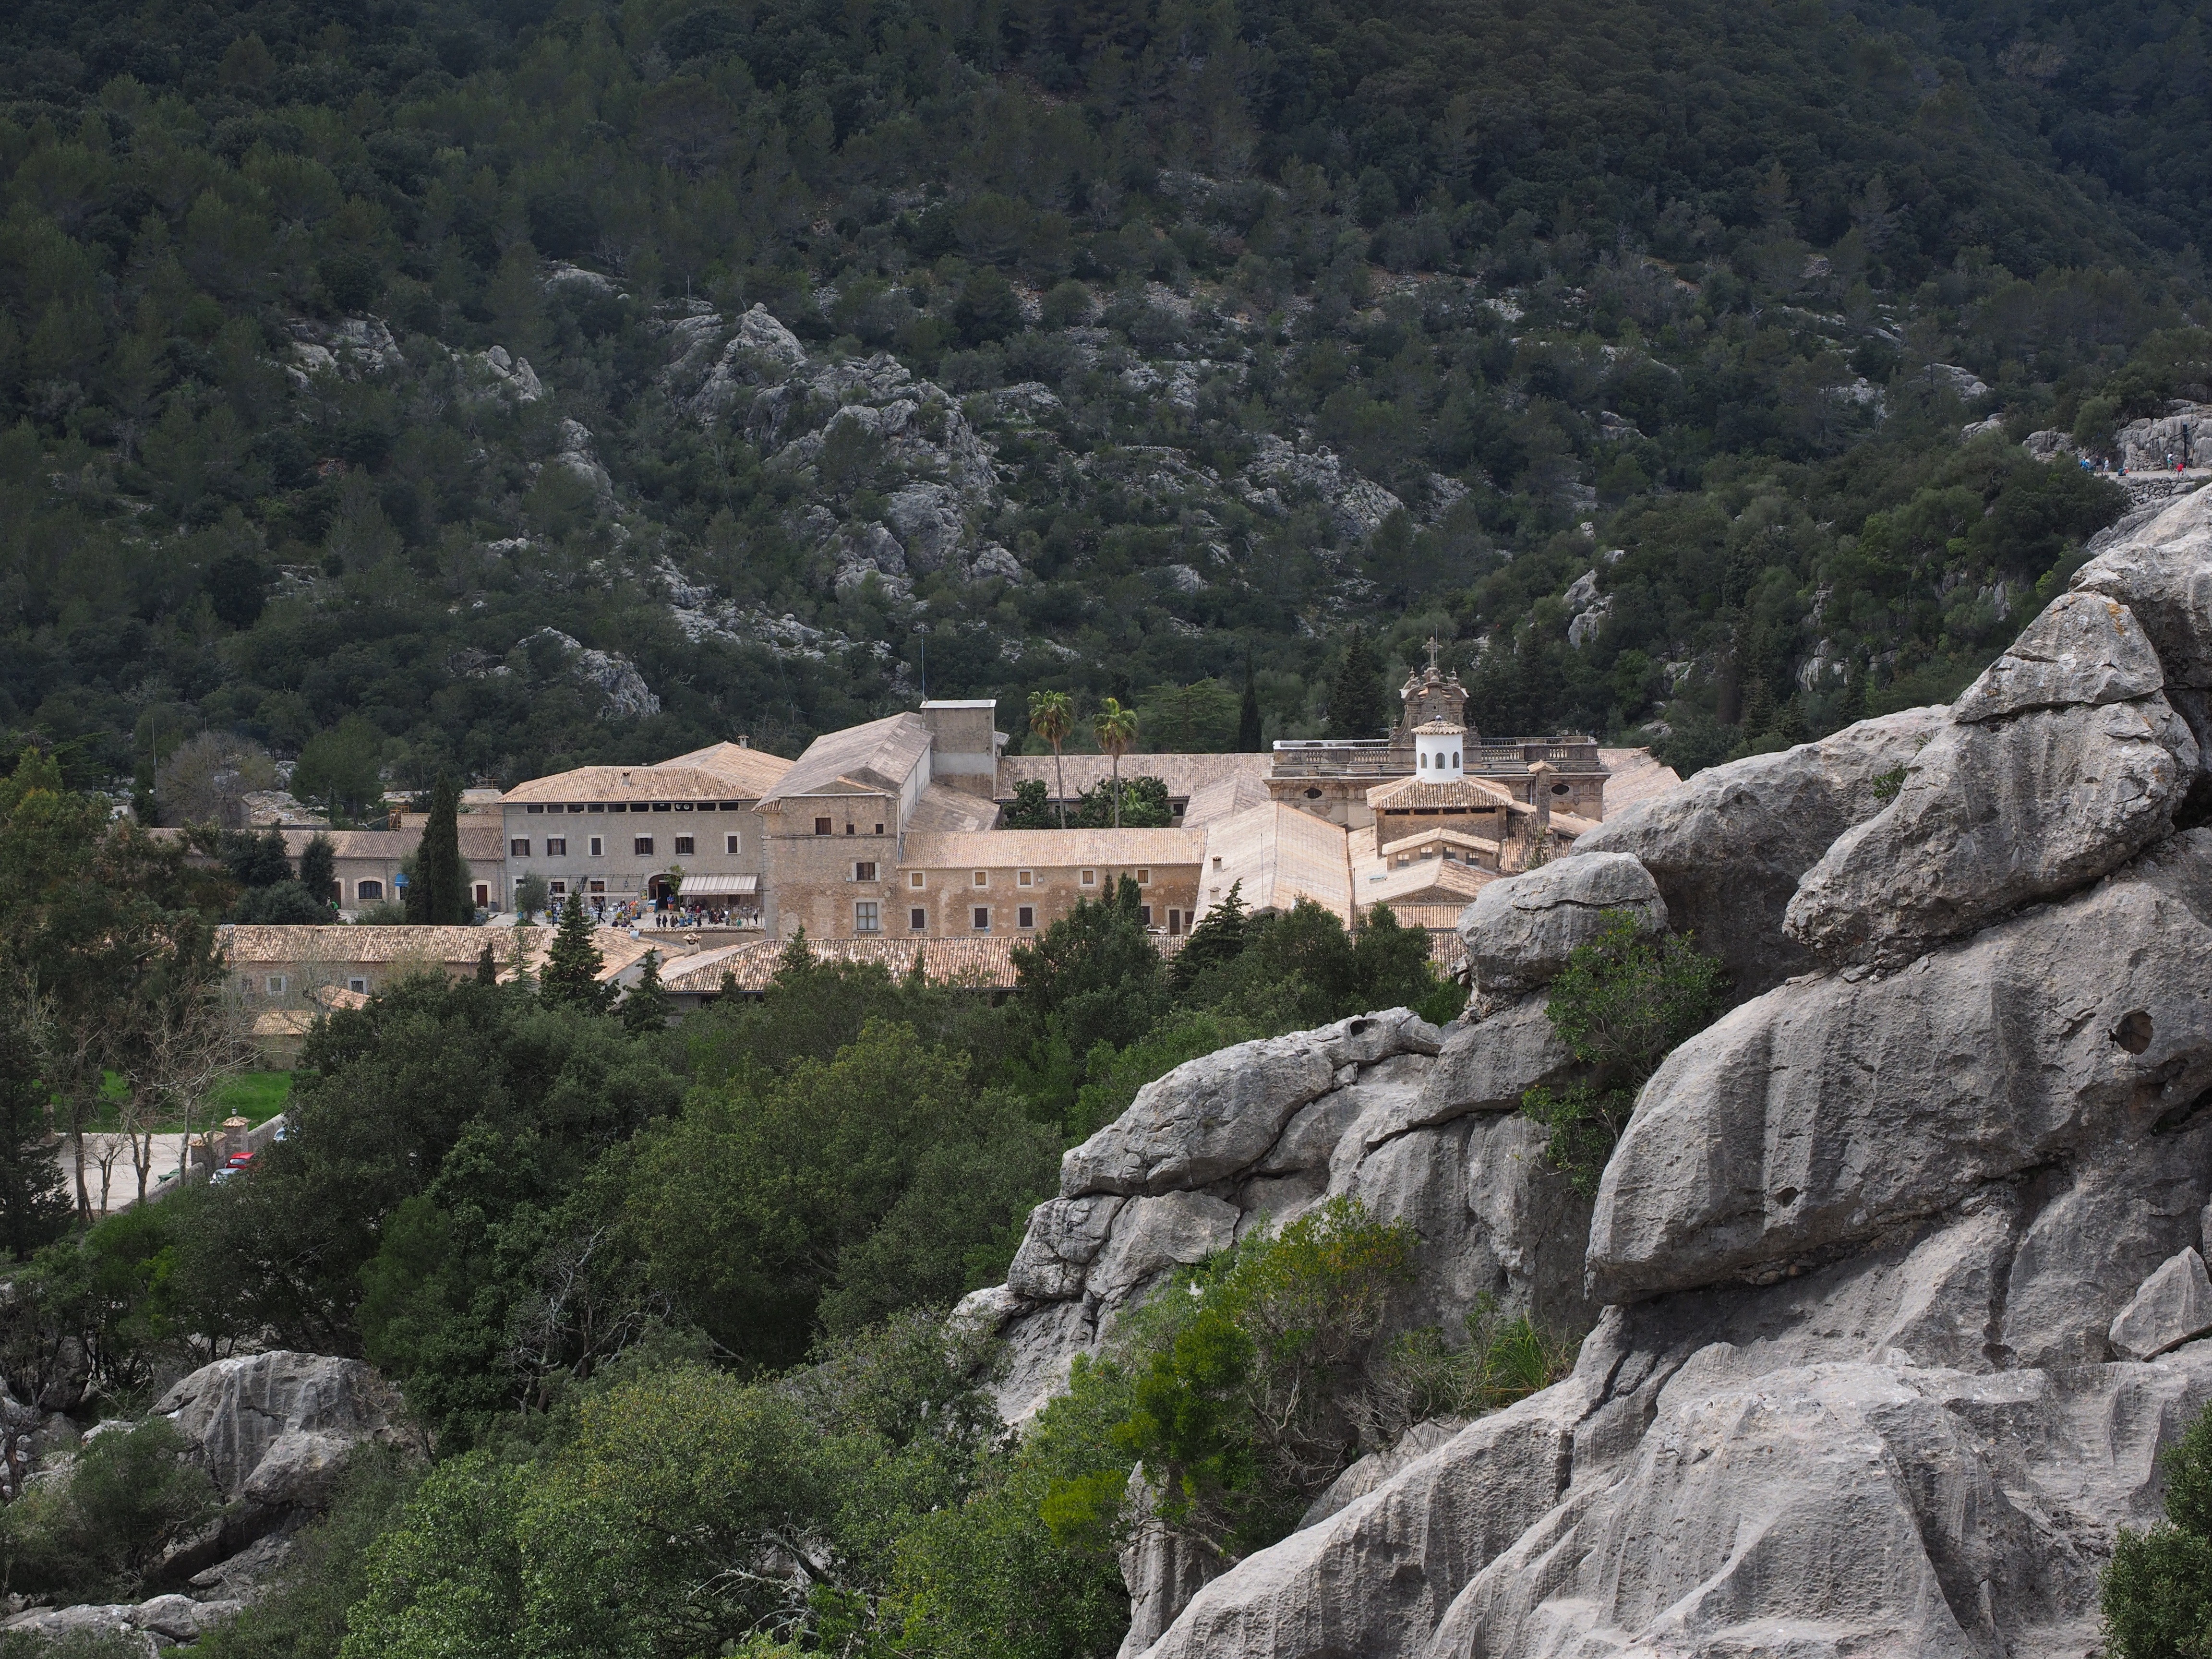
rock, mountain, valley, mountain range, cliff, terrain, geology, ruins, monastery, plateau, sanctuary, mallorca, wadi, fathers, santuari, place of pilgrimage, santa maria, spiritual center, ancient history, serra de tramuntana, balearic islands spain, mountainous landforms, lluc, santuari de lluc, santuario de santa maria de lluc